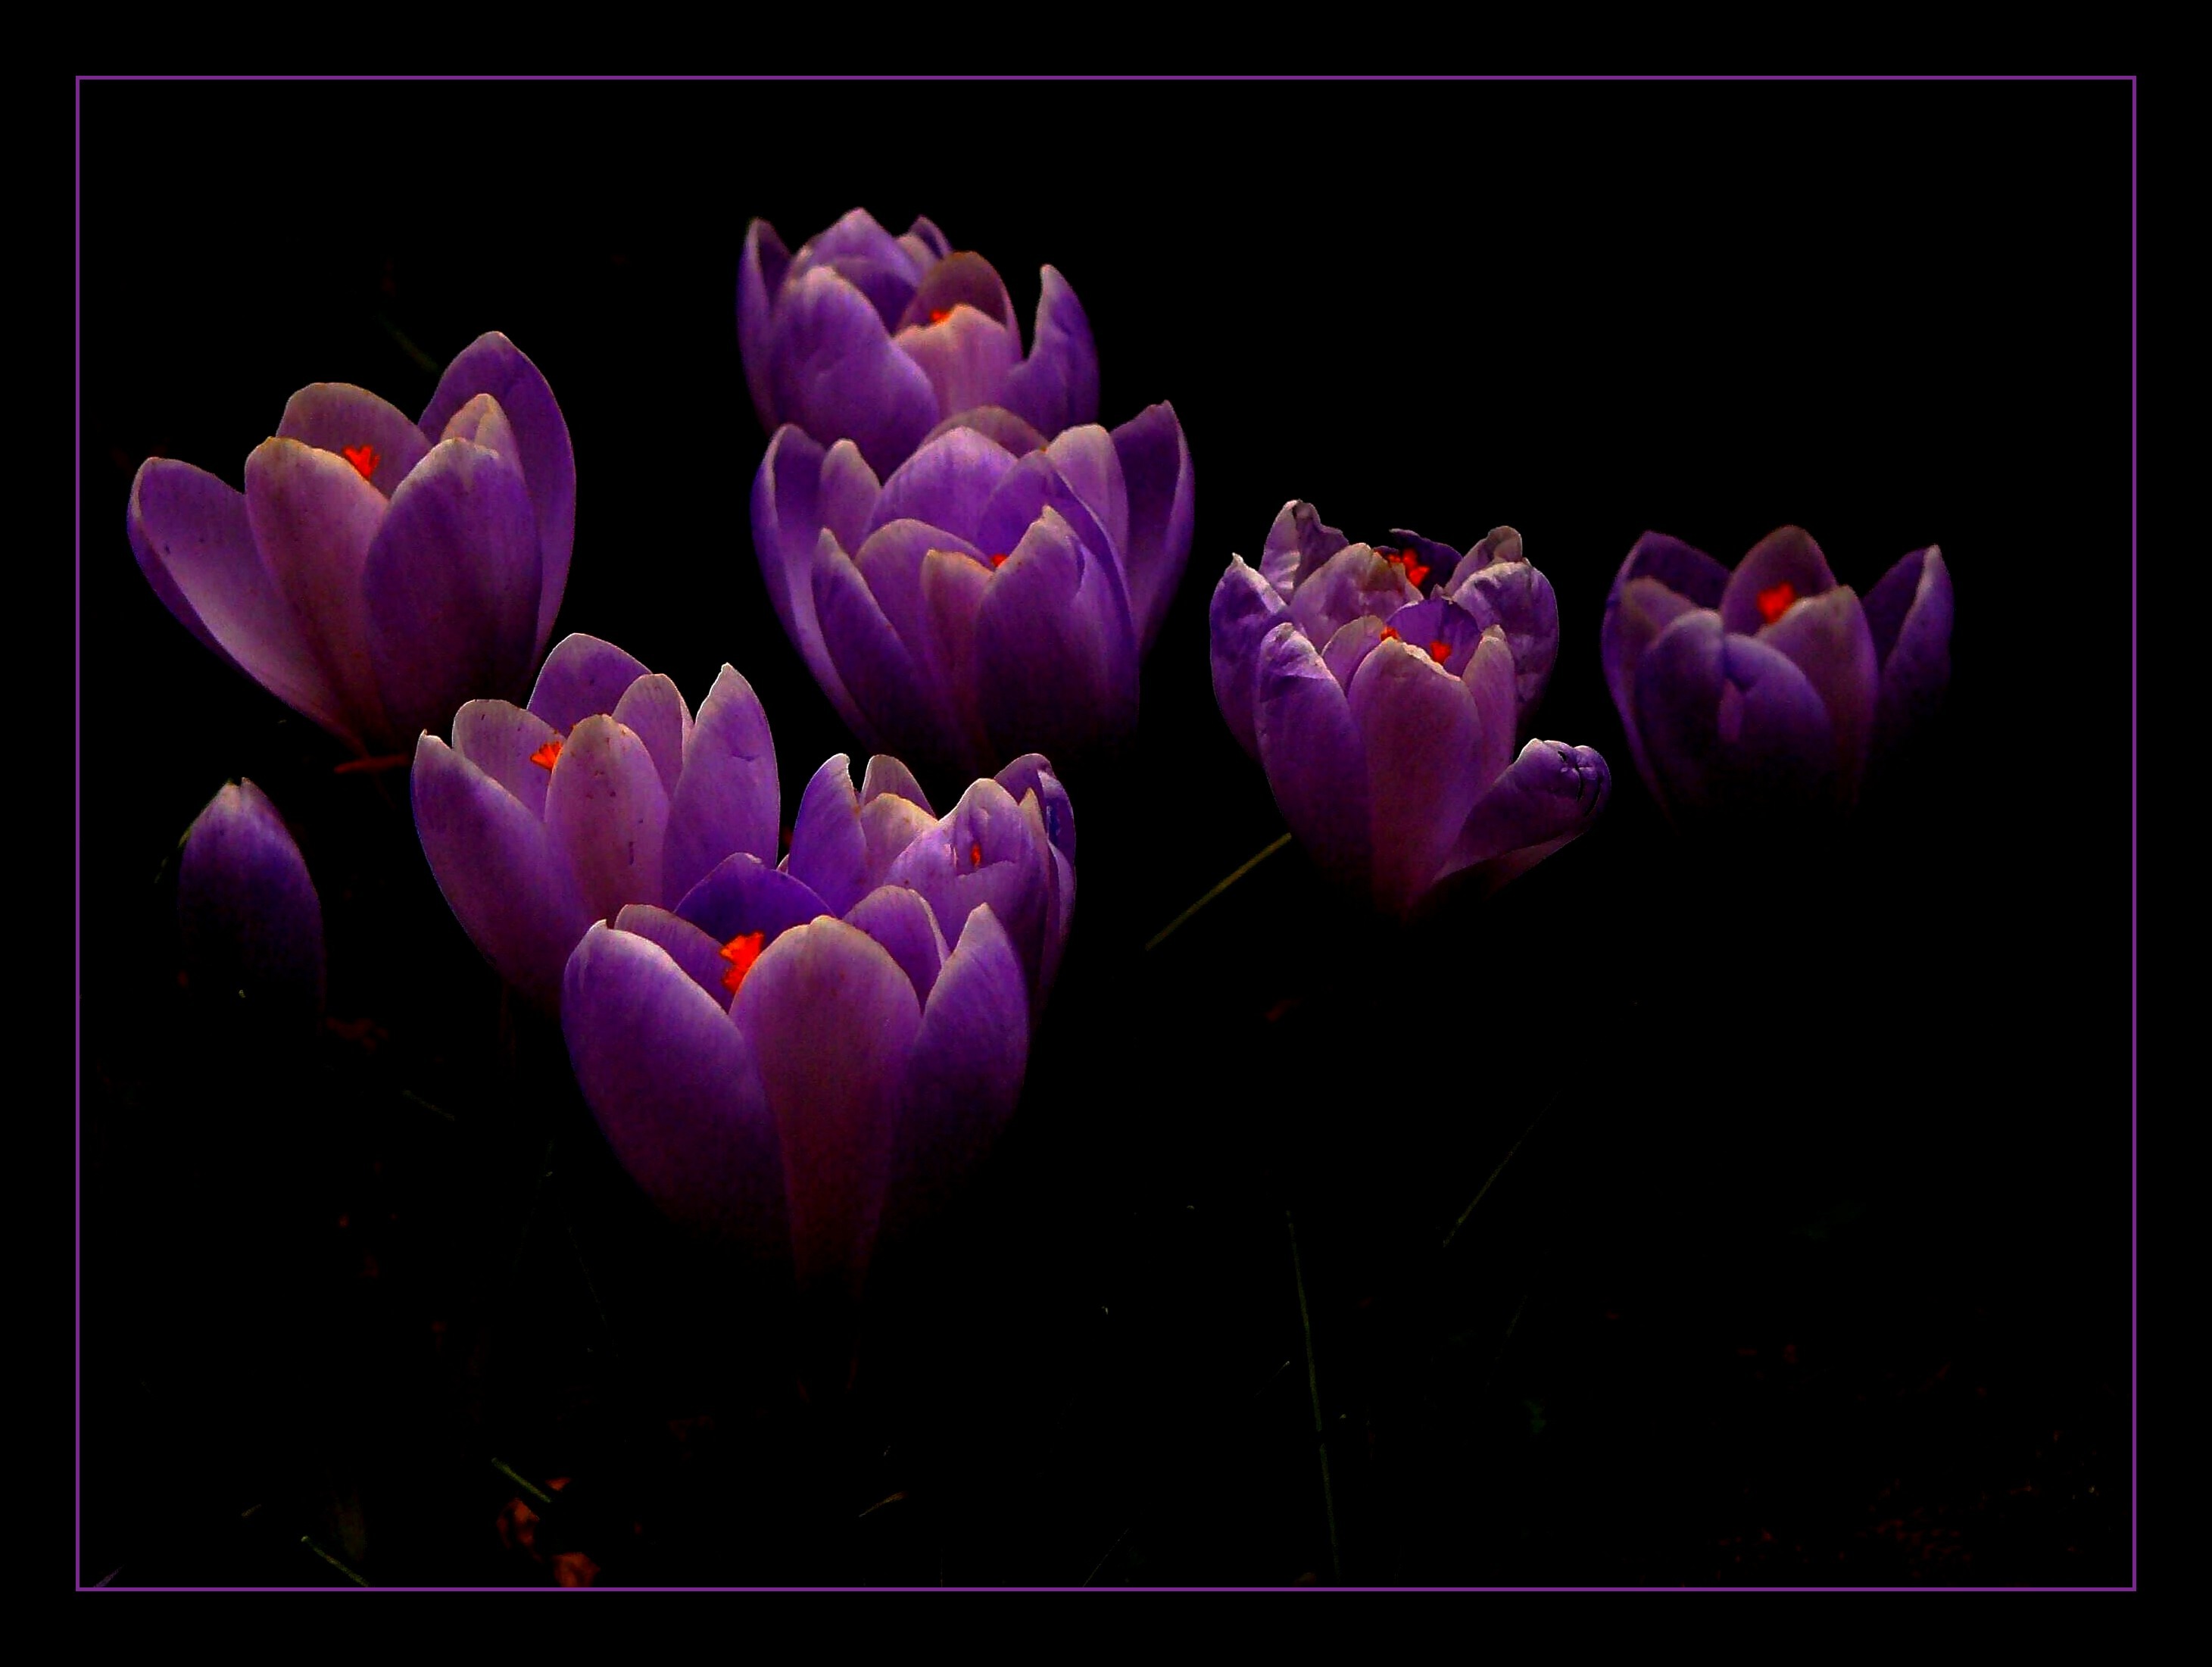
nature, blossom, plant, flower, purple, petal, bloom, tulip, spring, colorful, close, flora, flowers, farbenpracht, violet, bright, organ, crocus, spring flowers, flowering plant, flower fullness, sea of flowers, bright colours, land plant